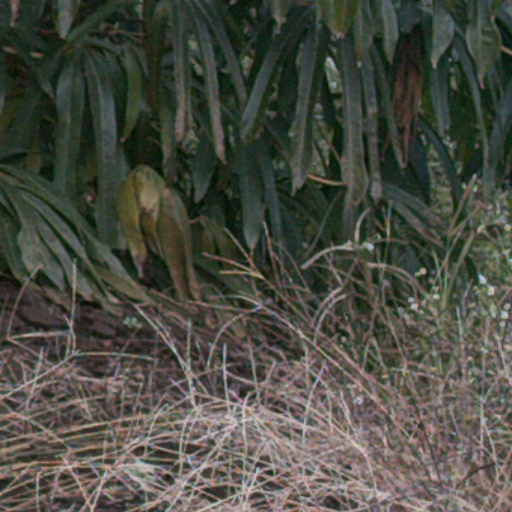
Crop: cassava